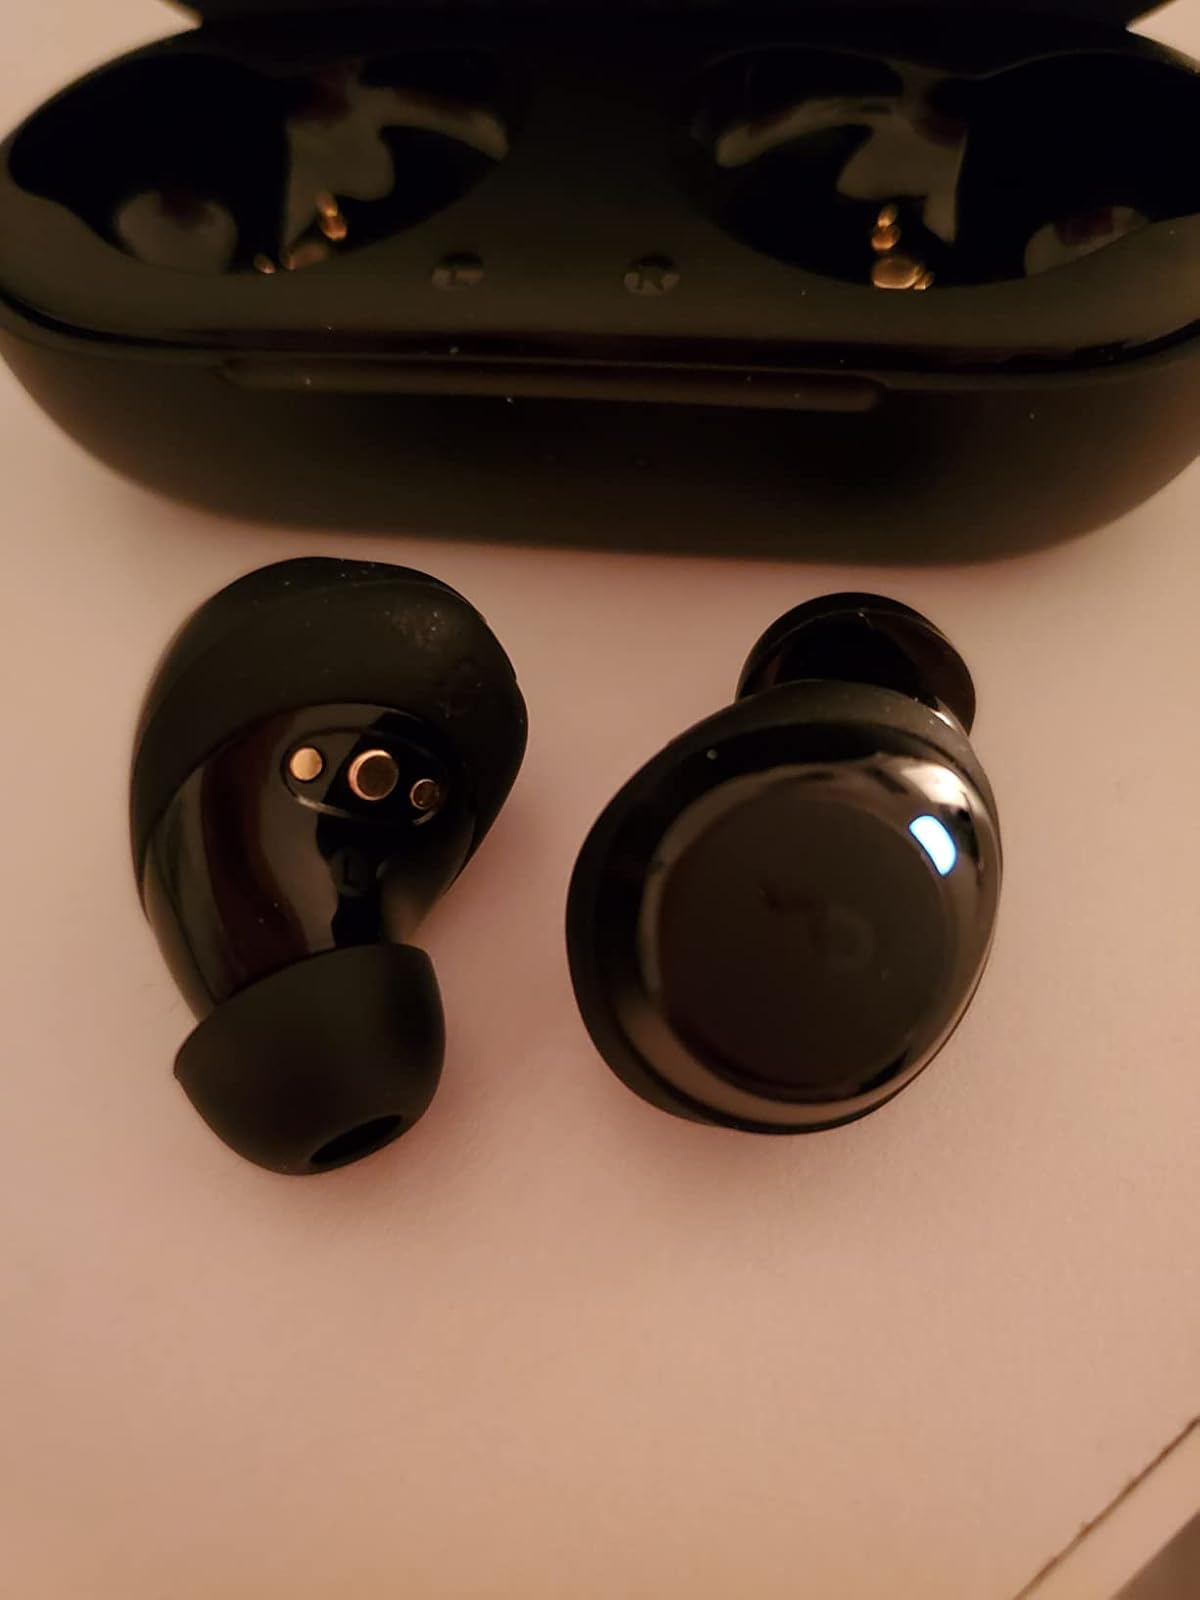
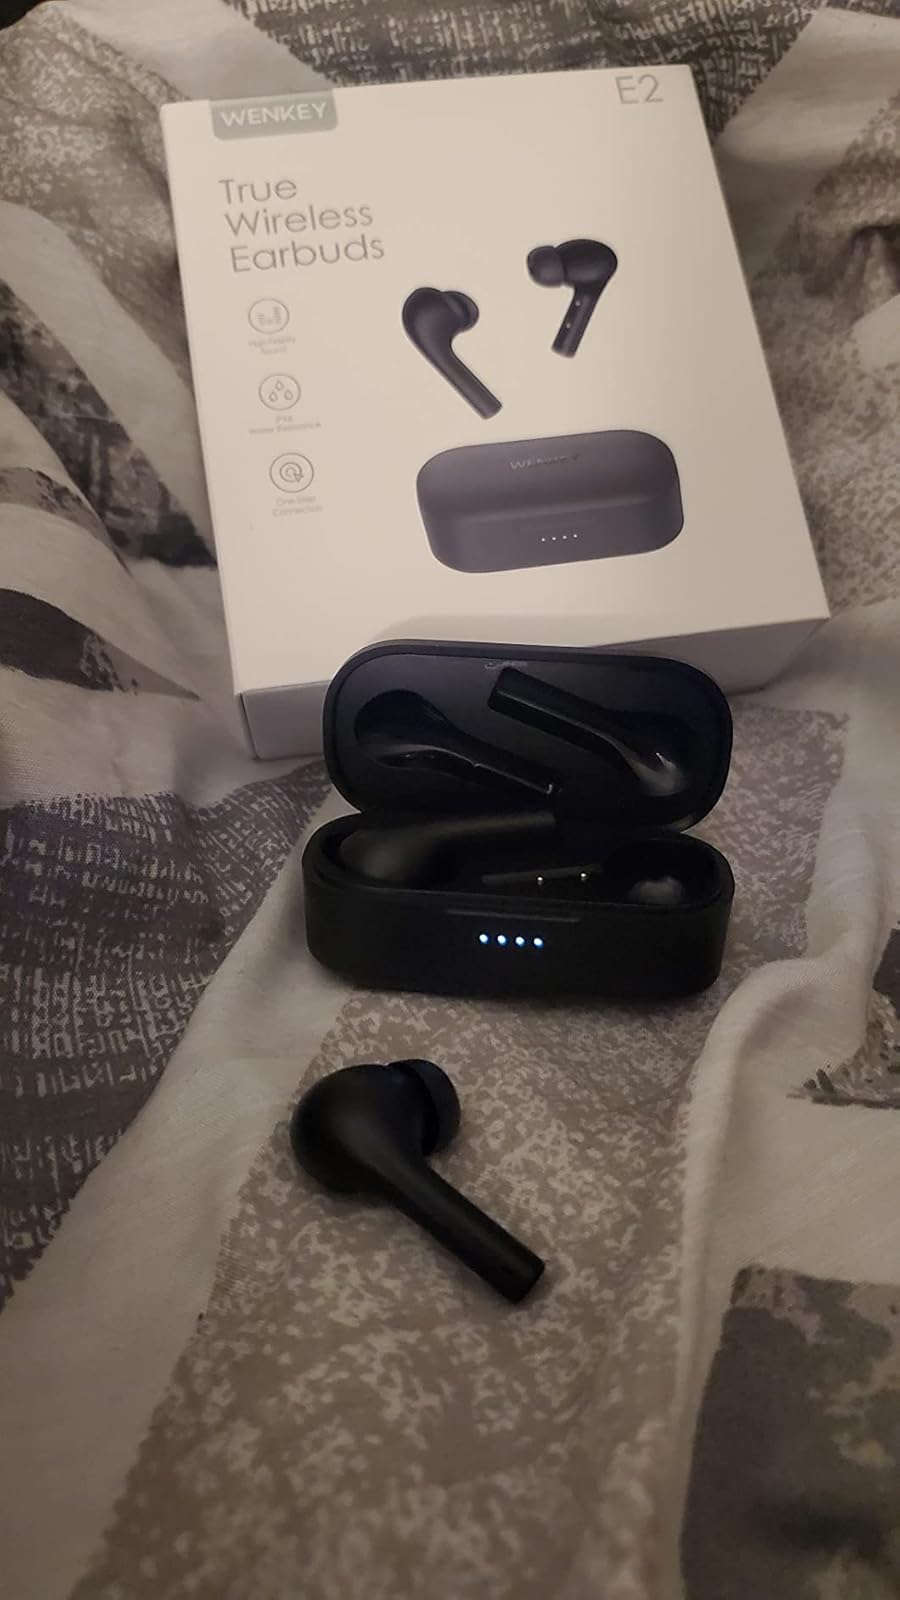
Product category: earbuds
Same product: no